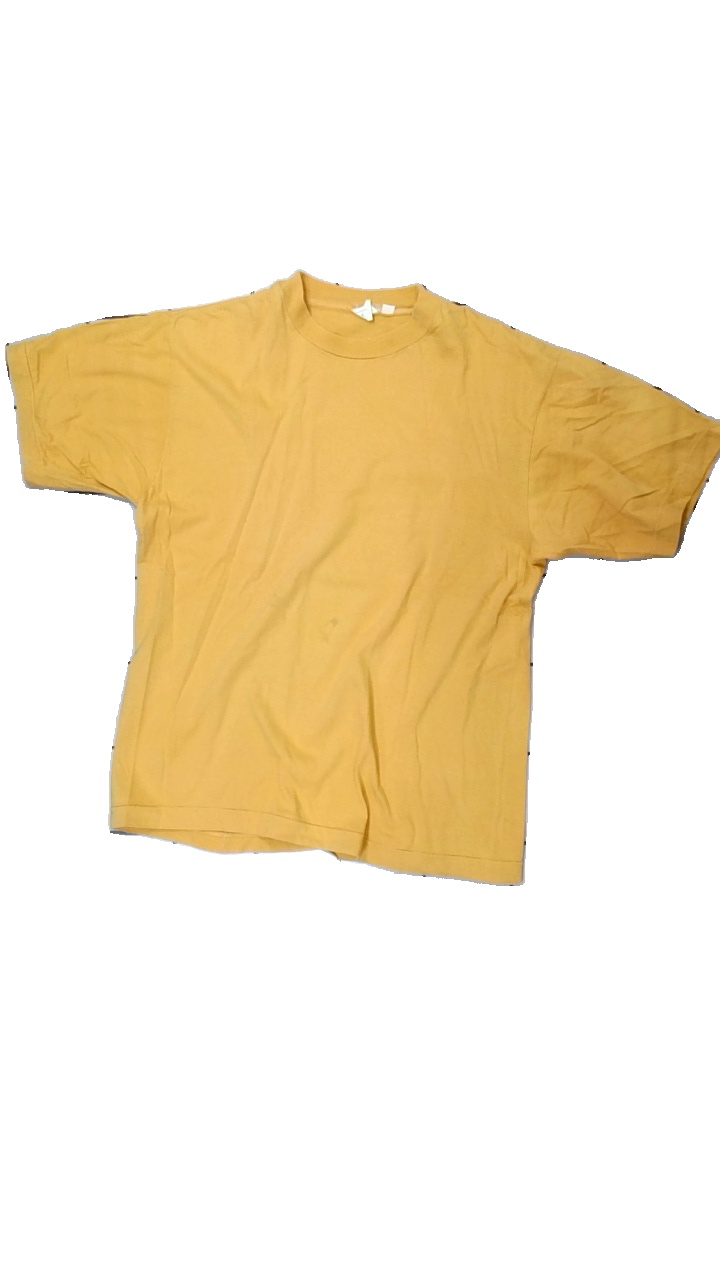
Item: T-shirt (Men)
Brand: Gallini
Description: gul t-shirt, urtvättad
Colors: Yellow
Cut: Regular
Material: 100% cotton
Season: All
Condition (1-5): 2
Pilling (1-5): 2
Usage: Export
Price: <50